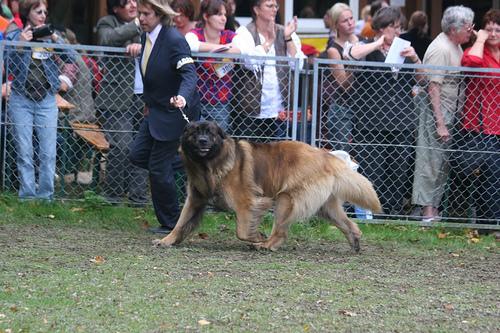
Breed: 214-n000019-Leonberg